K-177 (Kansas highway)

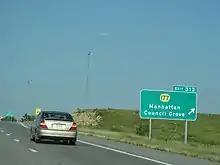
I-70 at exit for K-177

From I-70 to US-24, K-177 is named the Coach Bill Snyder Highway, in honor of the long-time Kansas State University football coach.